Charly Luske

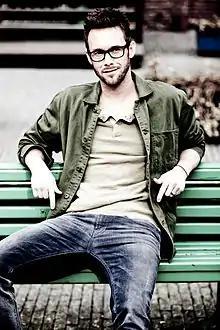
Charly Luske (2012)

Charles René Pierre (Charly) Luske-Jess (born 19 September 1978) is a Dutch singer, actor and television presenter. He is known for playing roles in musicals, including "The Wiz" and "We Will Rock You", and television series, including "Goede tijden, slechte tijden" and "Meiden van de Wit".